Grimtooth's Traps

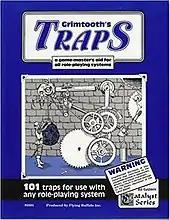

Grimtooth's Traps is a 1981 role-playing game supplement edited by Paul Ryan O'Connor, illustrated by Steve Crompton and published by Flying Buffalo.